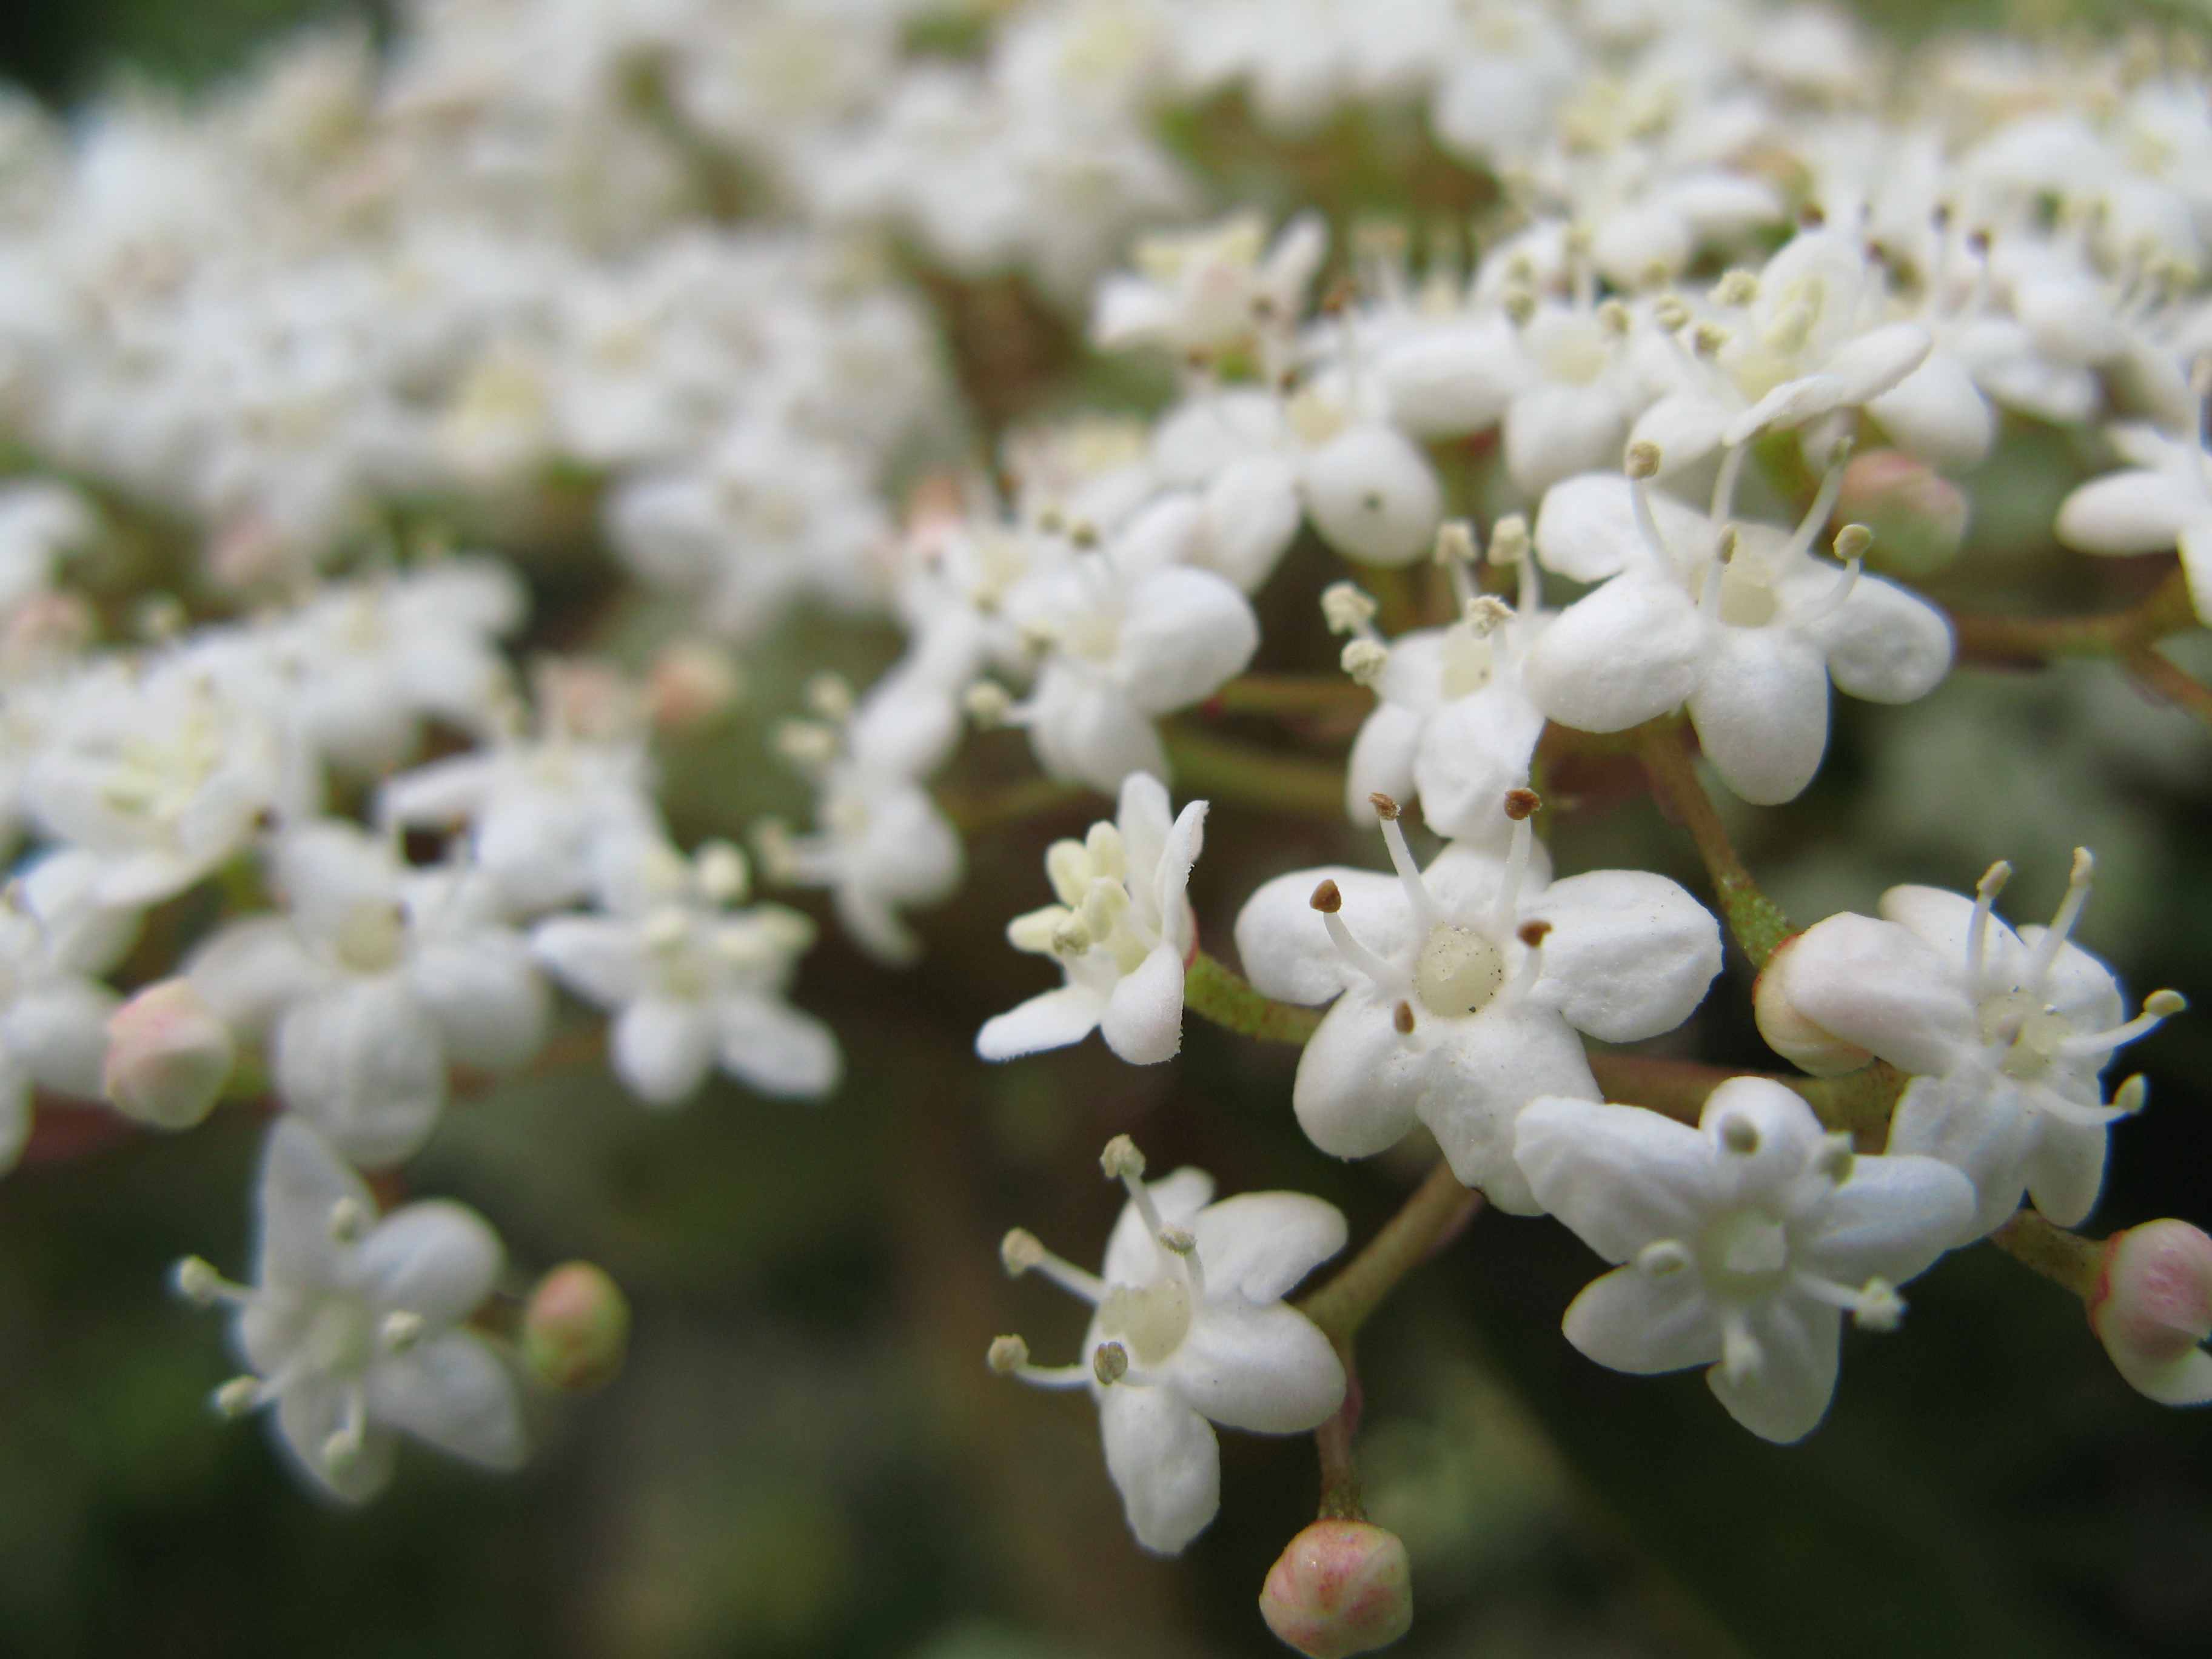
branch, blossom, plant, white, flower, pattern, high, herb, produce, botany, flora, wildflower, background, shrub, viburnum, wallpaper, hires, hi, res, resolution, g7, macro photography, jasmine, flowering plant, subshrub, land plant